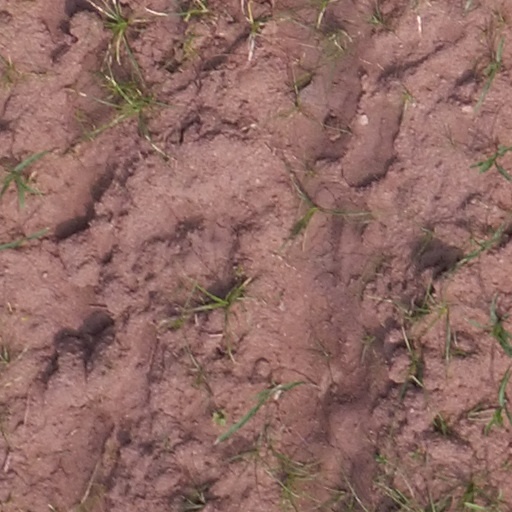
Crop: maize; corn